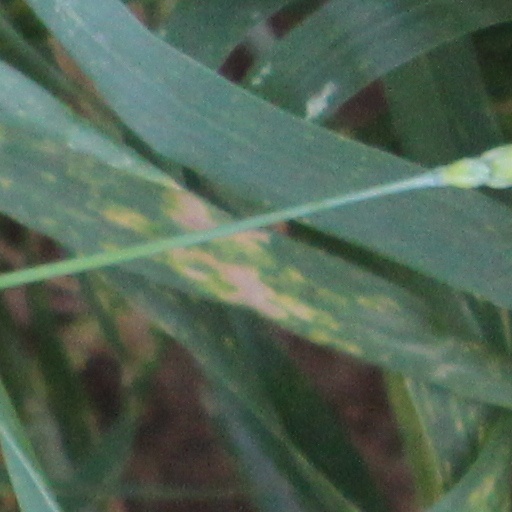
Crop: wheat